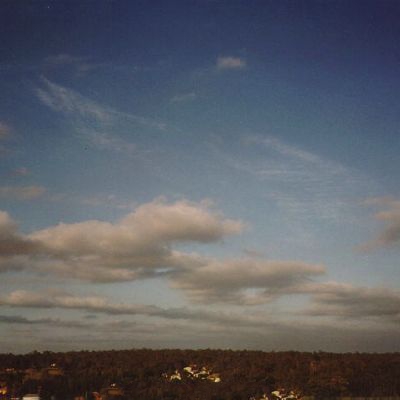
Cloud type: Stratus (St)